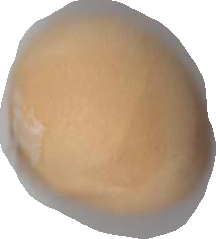
Variety: Grobogan